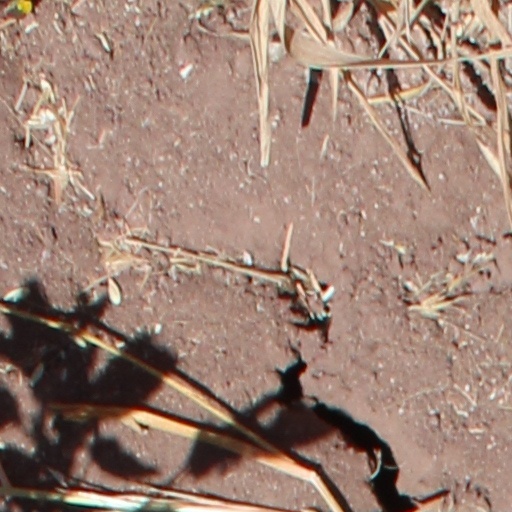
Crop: wheat